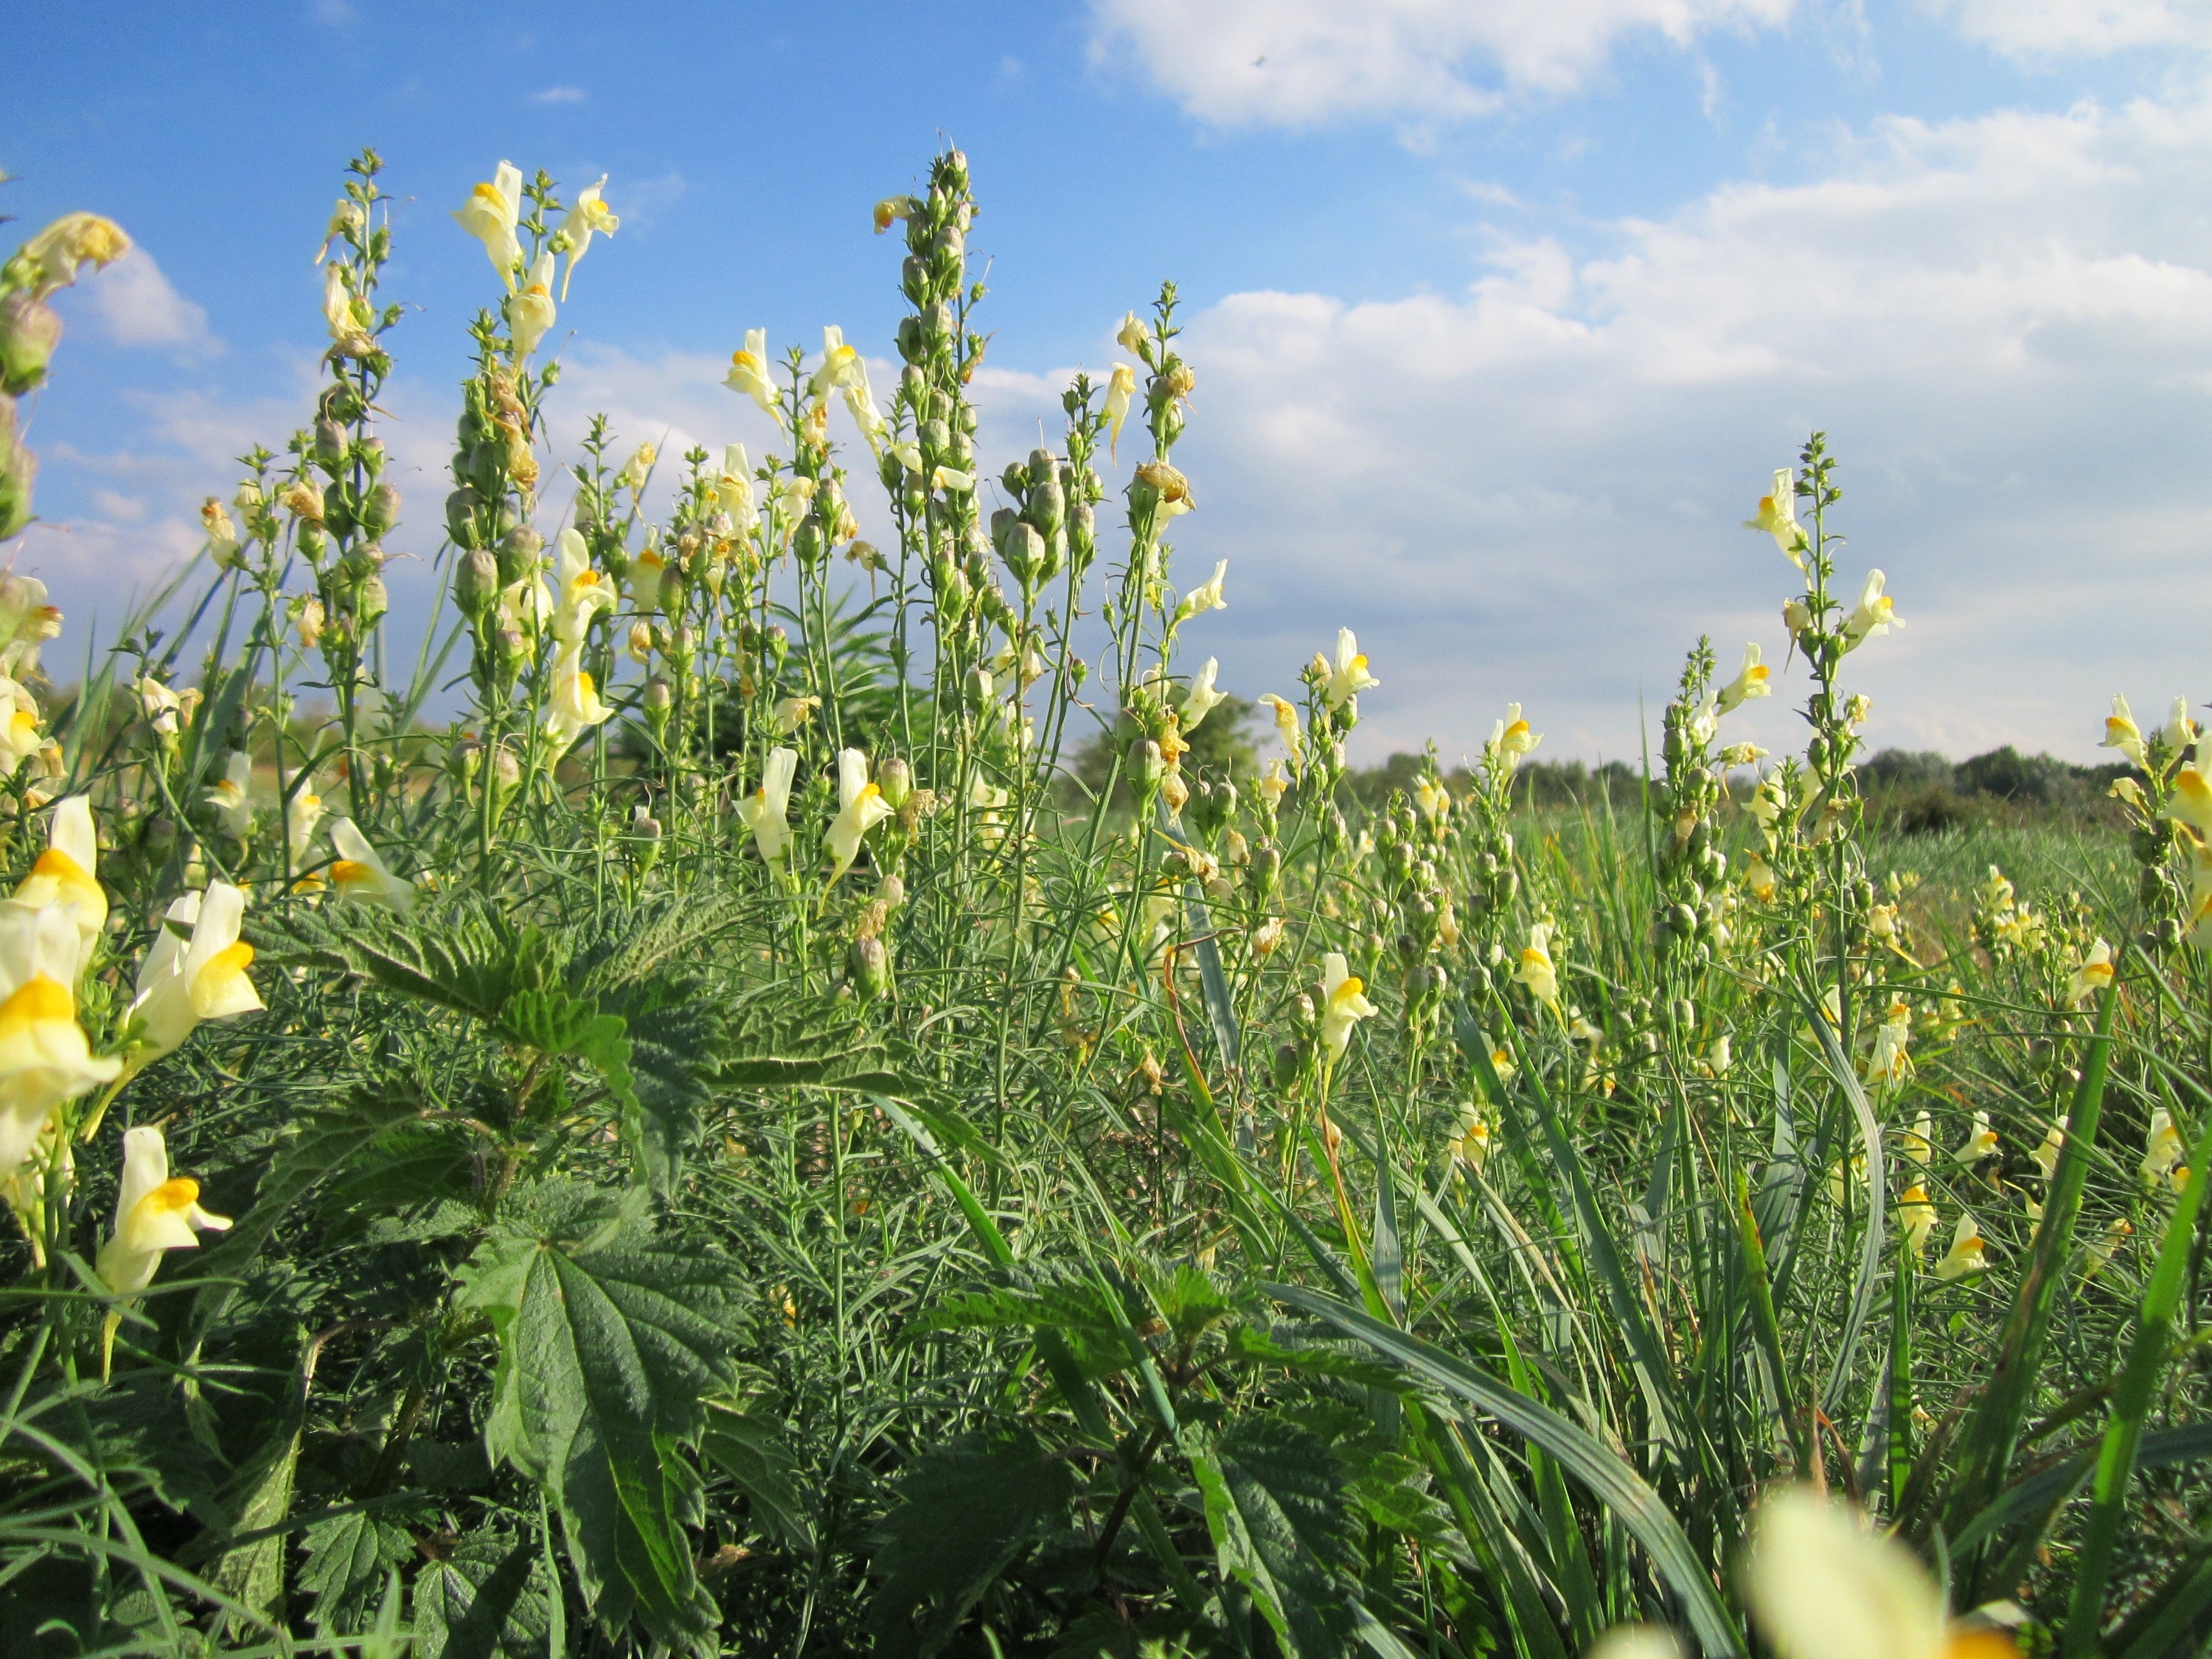
grass, plant, field, meadow, prairie, flower, food, produce, vegetable, crop, botany, agriculture, flora, rapeseed, wildflower, grassland, species, ecosystem, brassica, rural area, flowering plant, daisy family, linaria vulgaris, common toadflax, yellow toadflax, butter and eggs, grass family, land plant, mustard plant, brassica rapa